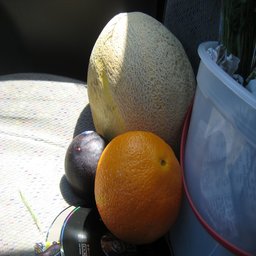
Label: Orange